Lines Written a Few Miles above Tintern Abbey

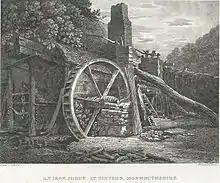
A print by Thomas Hearne of the "Iron Forge at Tintern" (1795)

Another contribution to the debate has been Crystal Lake's study of other poems written after a visit to Tintern Abbey, particularly those from about the same time as Wordsworth's. Noting not just the absence of direct engagement on his part with "the still sad music of humanity" in its present industrial manifestation, but also of its past evidence in the ruins of the abbey itself, she concludes that this "confirms Marjorie Levinson‘s well-known argument that the local politics of the Monmouthshire landscape require erasure if Wordsworth's poem is to advance its aesthetic agenda."